Jovan Gavrilović

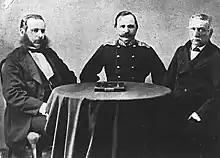
Gavrilović with the remaining two regents Jovan Ristić and Milivoje Blaznavac

Gavrilović also loved to travel, which led him to Belgrade in 1829. Belgrade at the time was a "mecca" for Serbian scholars who gladly came to Serbia, bringing the Age of Enlightenment to it. An additional impetus, was the fact that Vuk Karadžić, a friend of Gavrilović, stayed with him in Belgrade during those years, with whom he collaborated over many years. He also collaborated with Felix Philipp Kanitz when he came to do research in 1858 in Serbia.